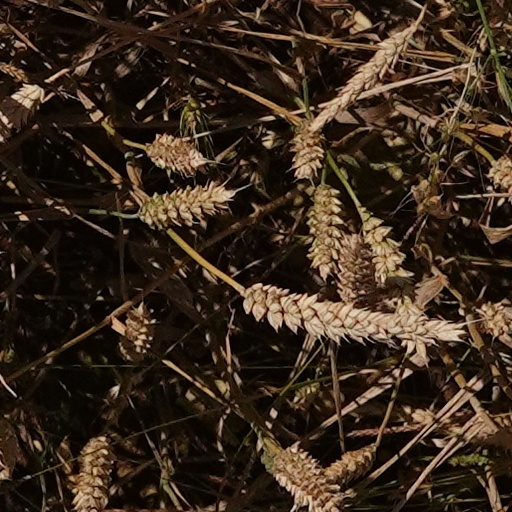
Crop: wheat